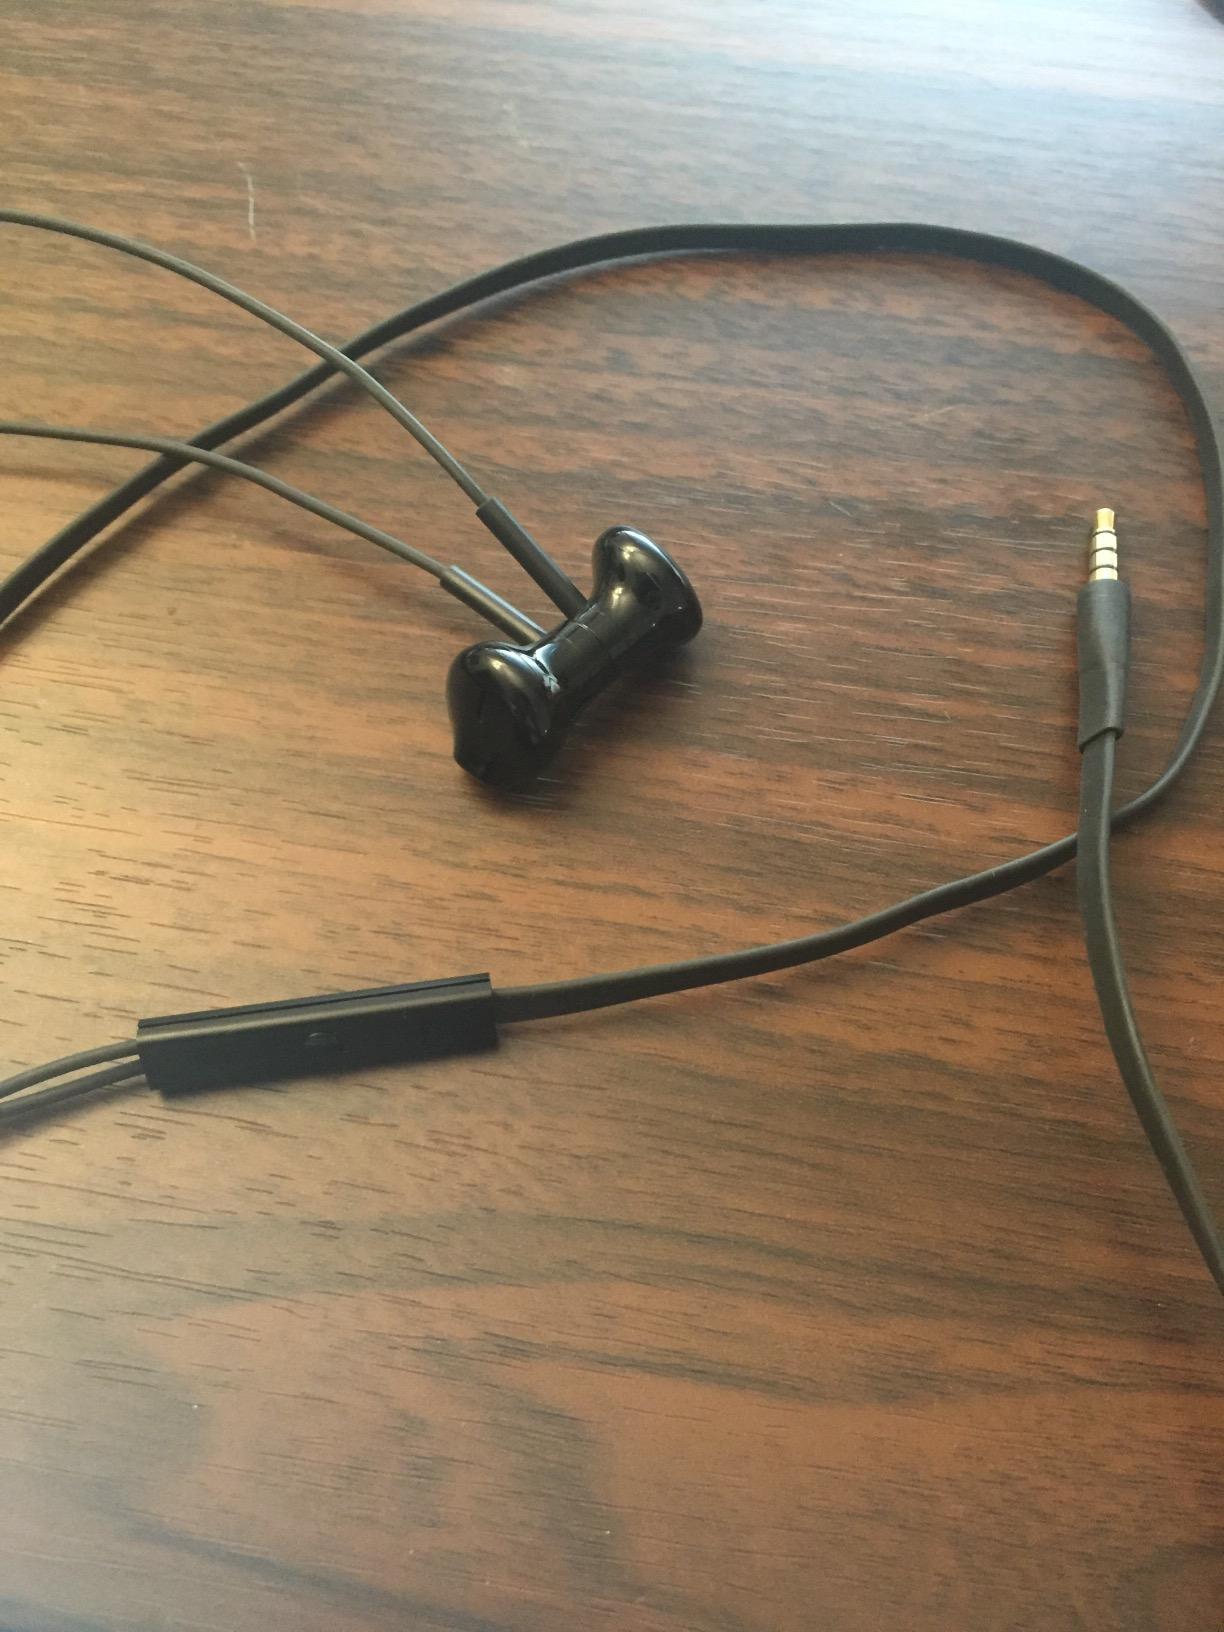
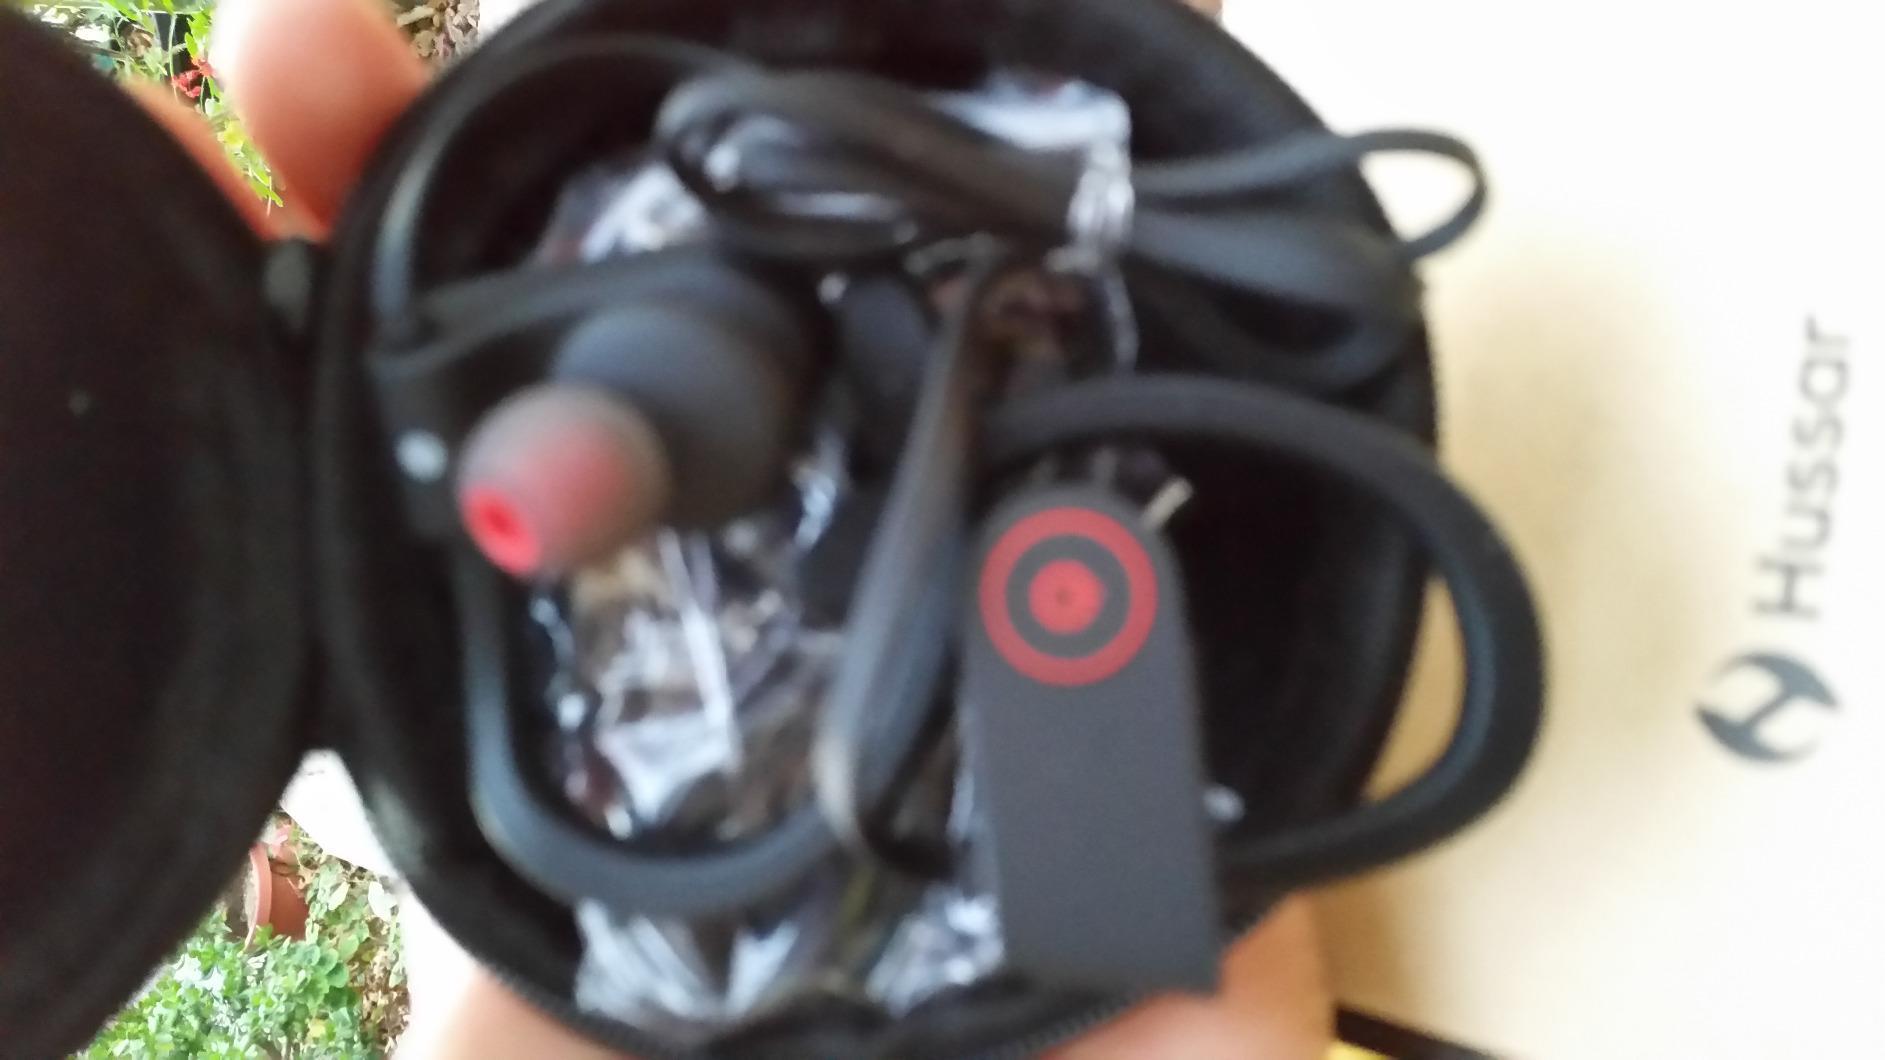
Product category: headphones
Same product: no